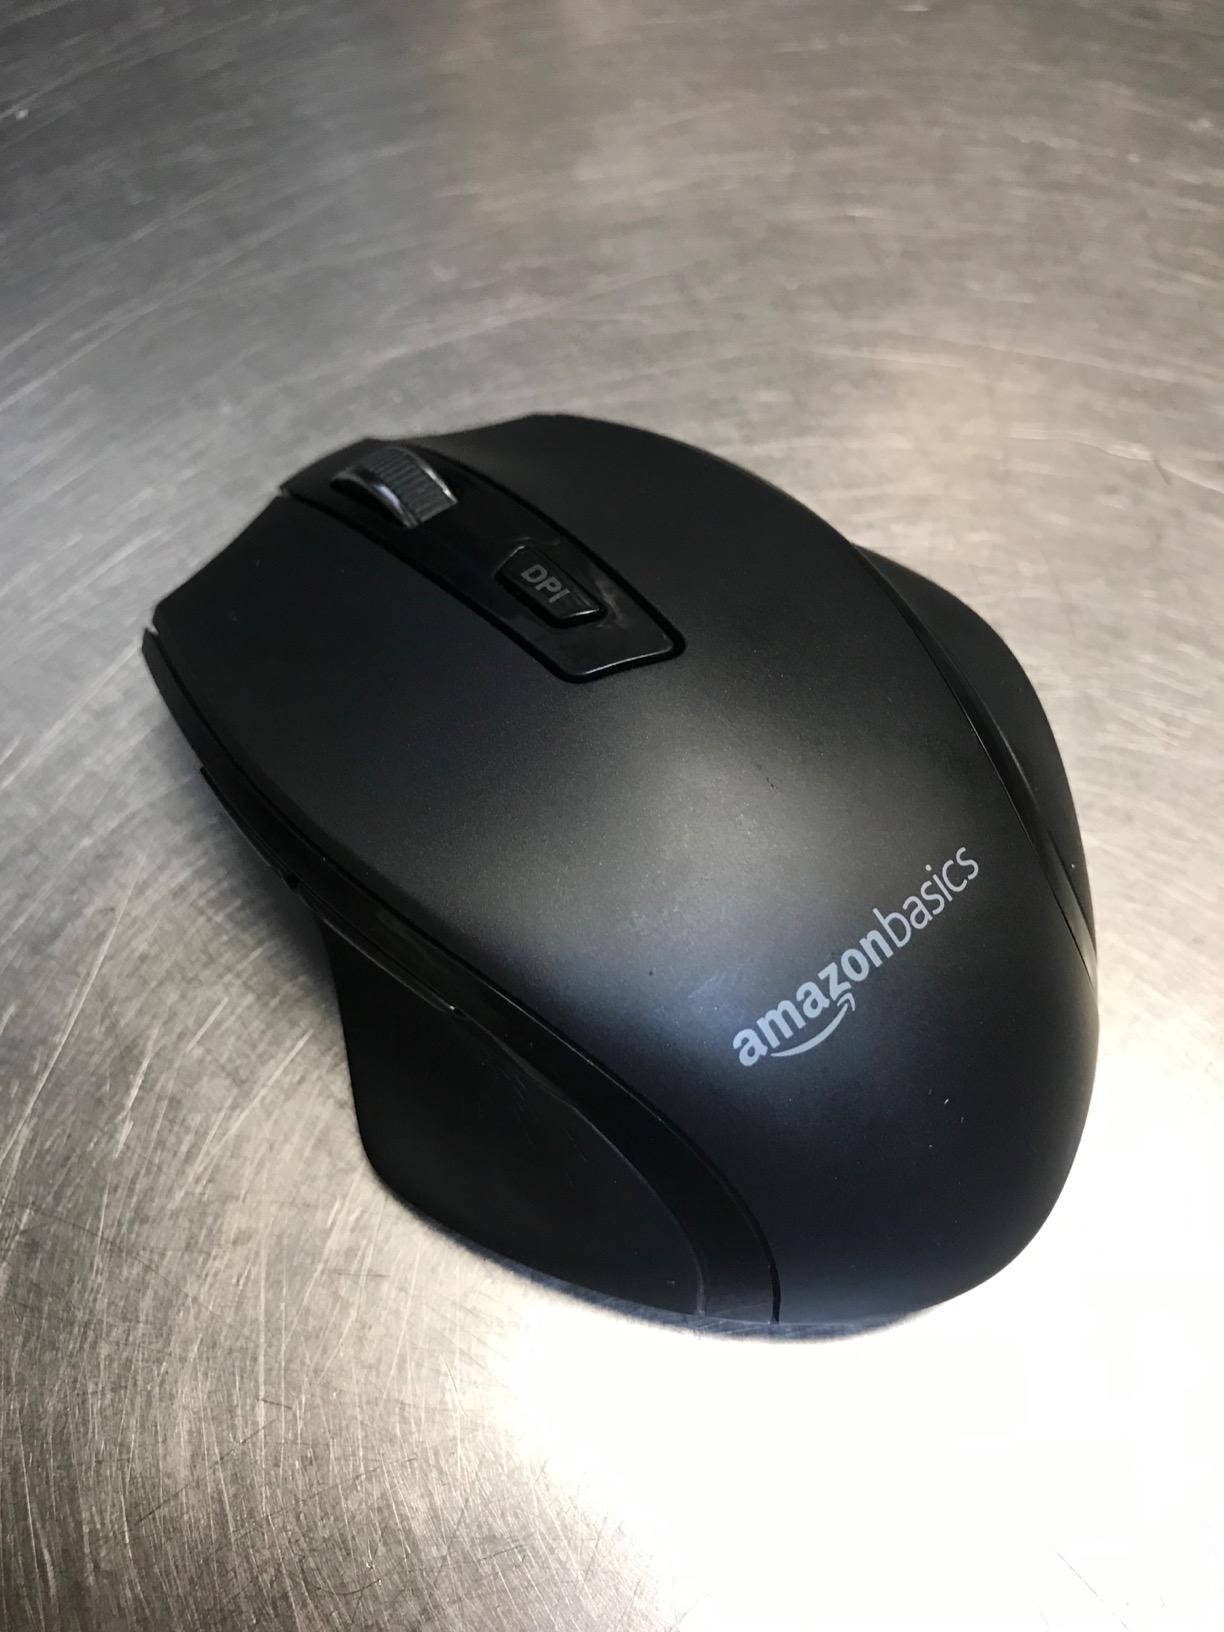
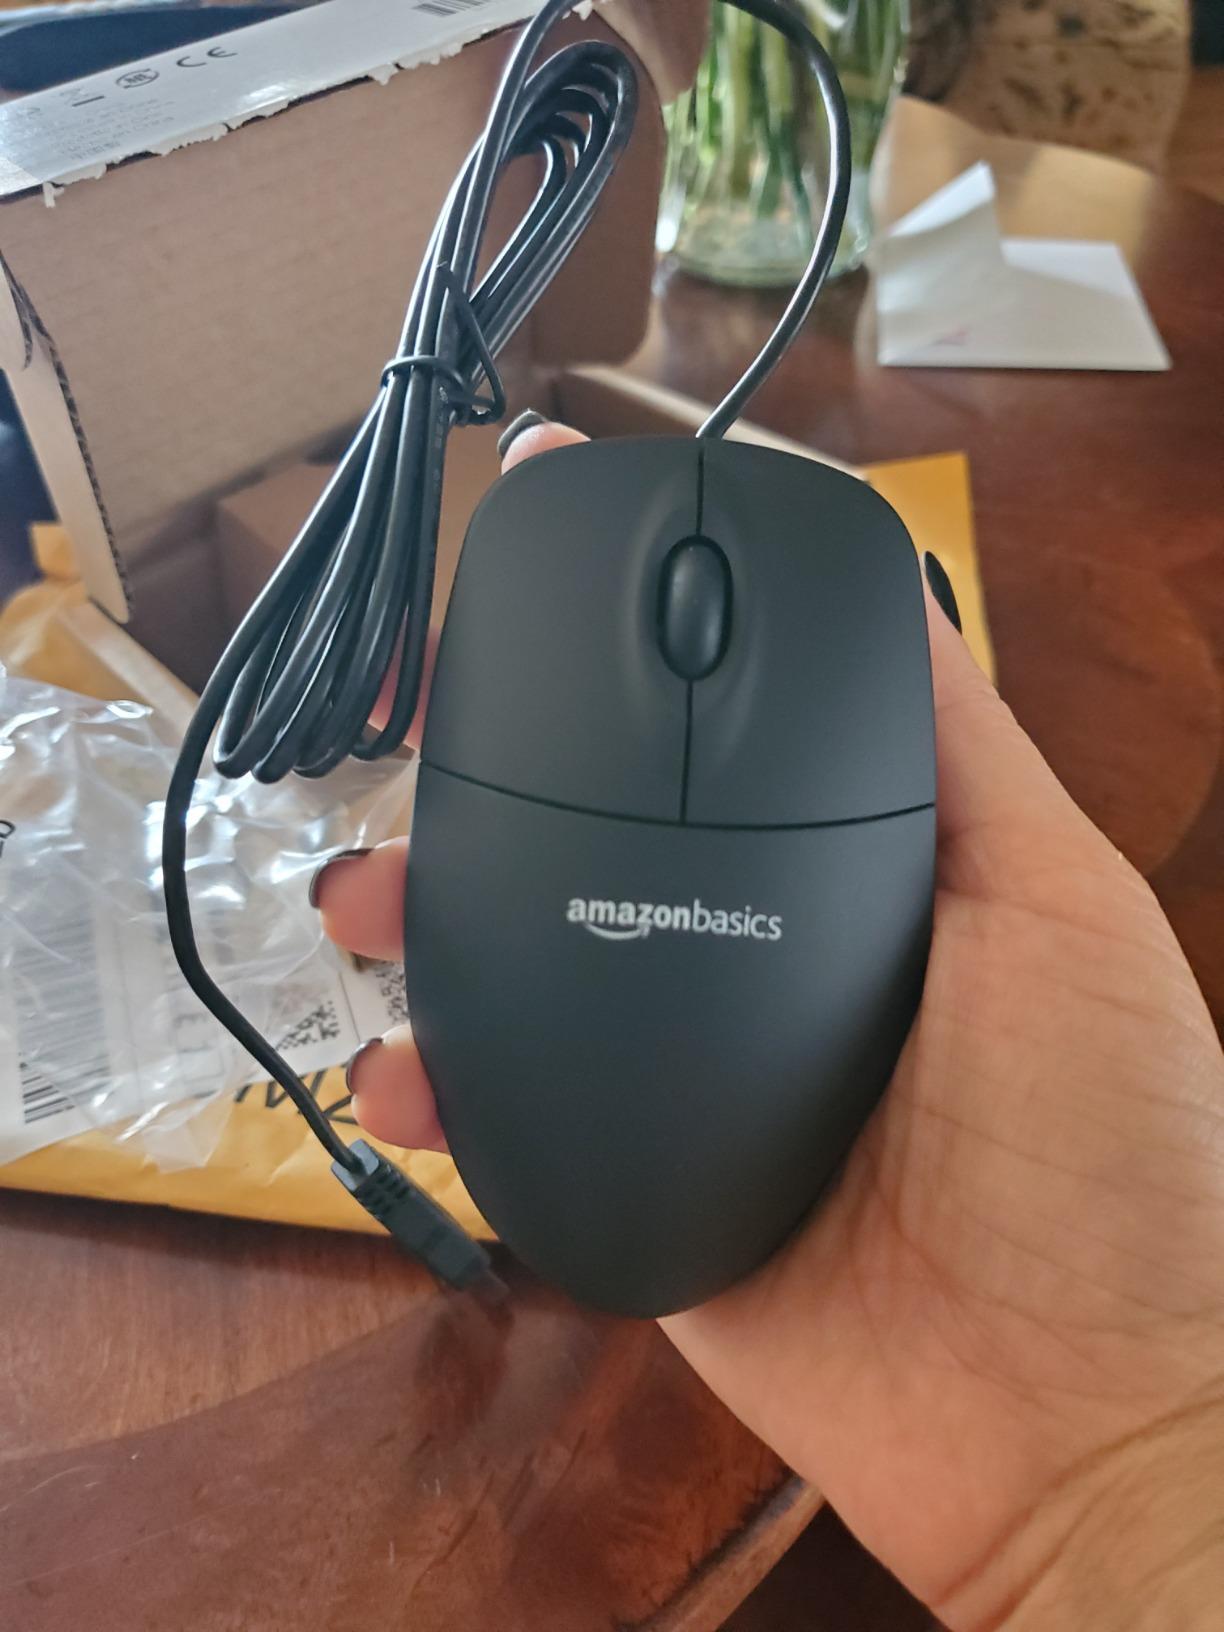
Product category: mouse
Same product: no